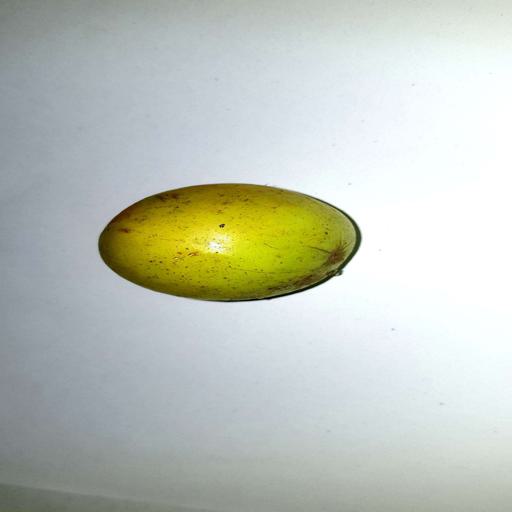
Label: healthy